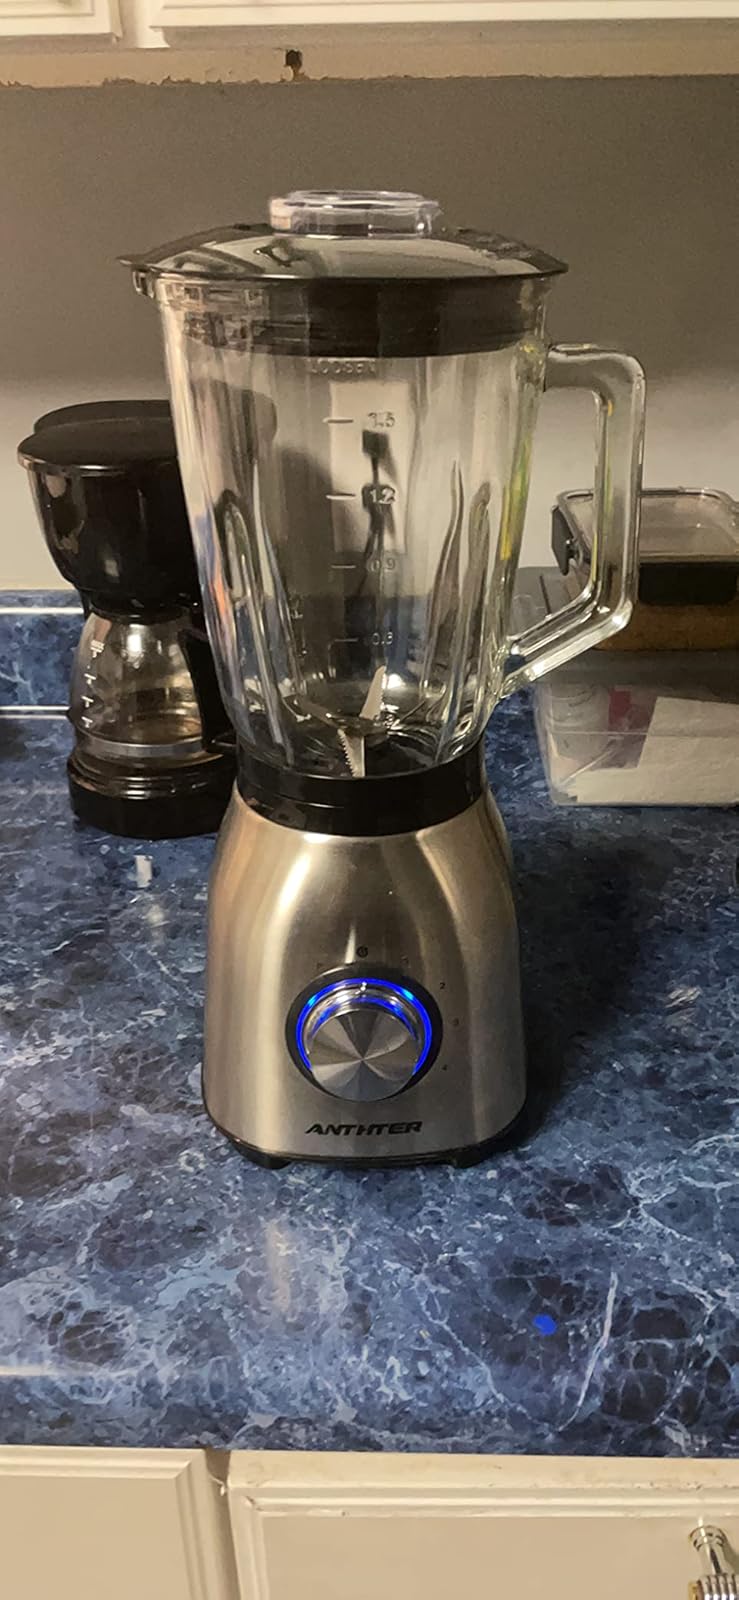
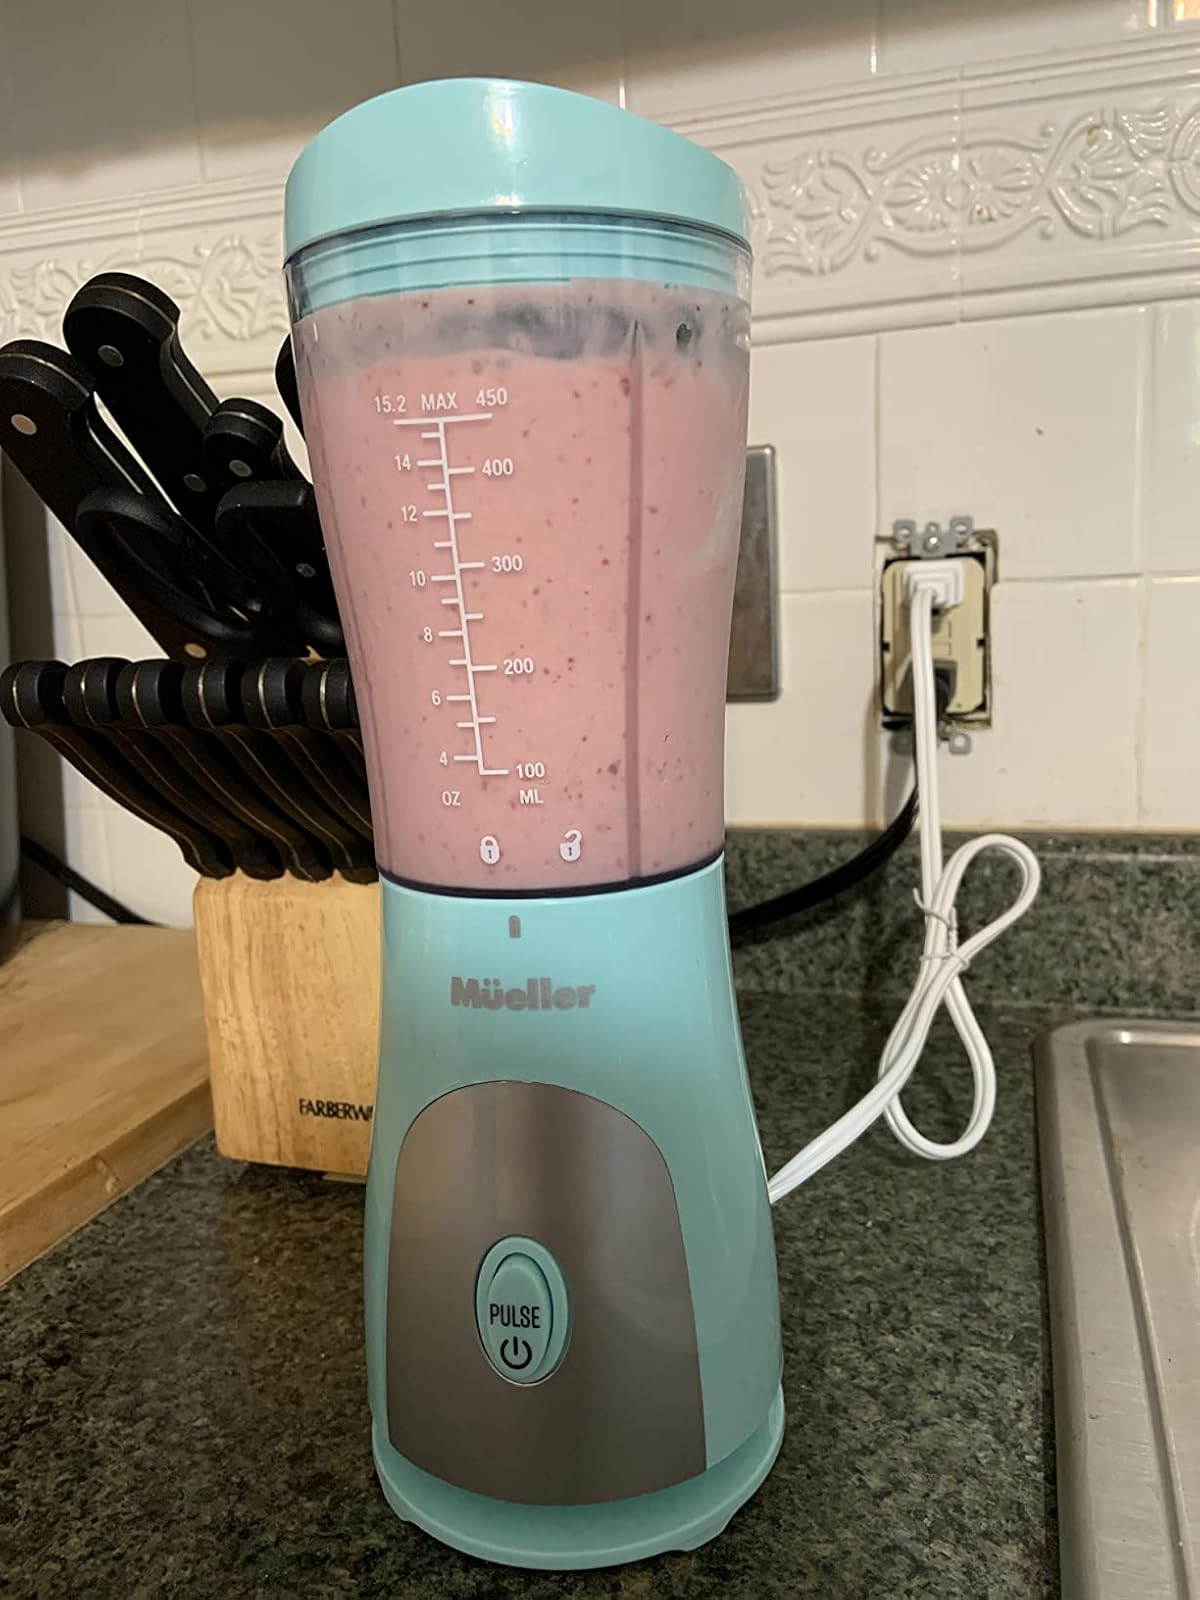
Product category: items_blender
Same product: no